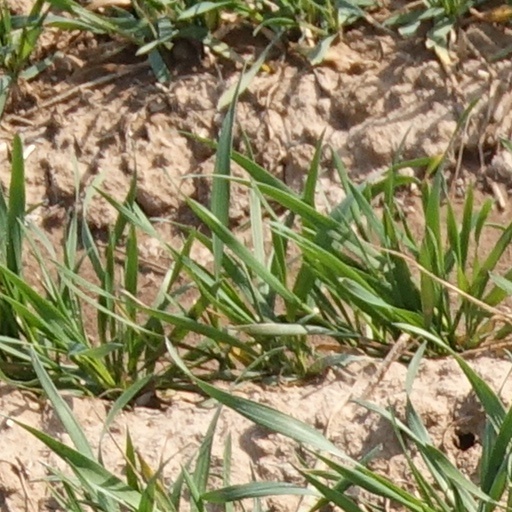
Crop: wheat